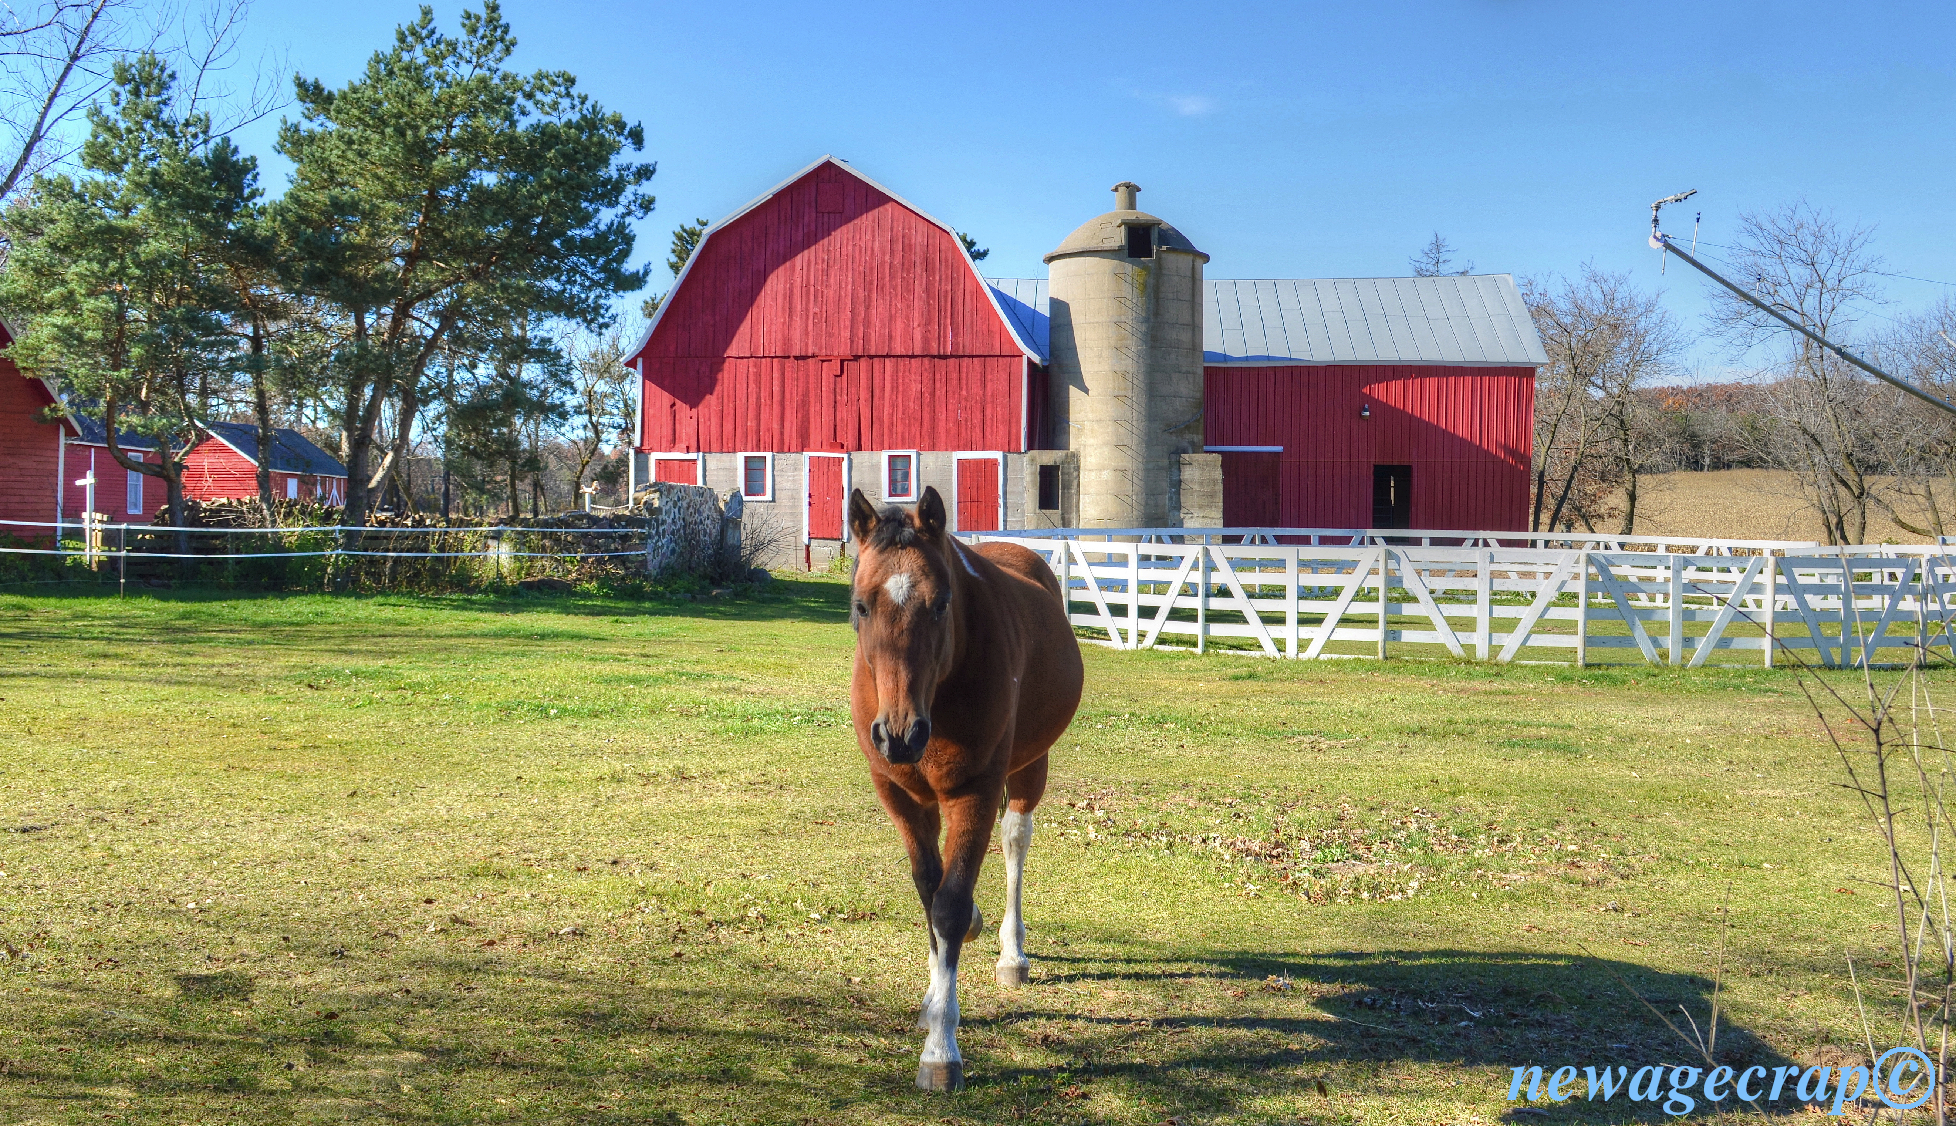
farm, rustic, rural, pasture, ranch, horse, autumn, stallion, nikon, mare, nikond3200, centralwisconsin, newagecrapphotography, wisconsinbarn, wisconsinbarns, wisconsinfarm, wisconsin, horsefarm, horsestables, portagecounty, portagecountywisconsin, waupacacounty, belmontwisconsin, october2014, blainewisconsin, horse like mammal